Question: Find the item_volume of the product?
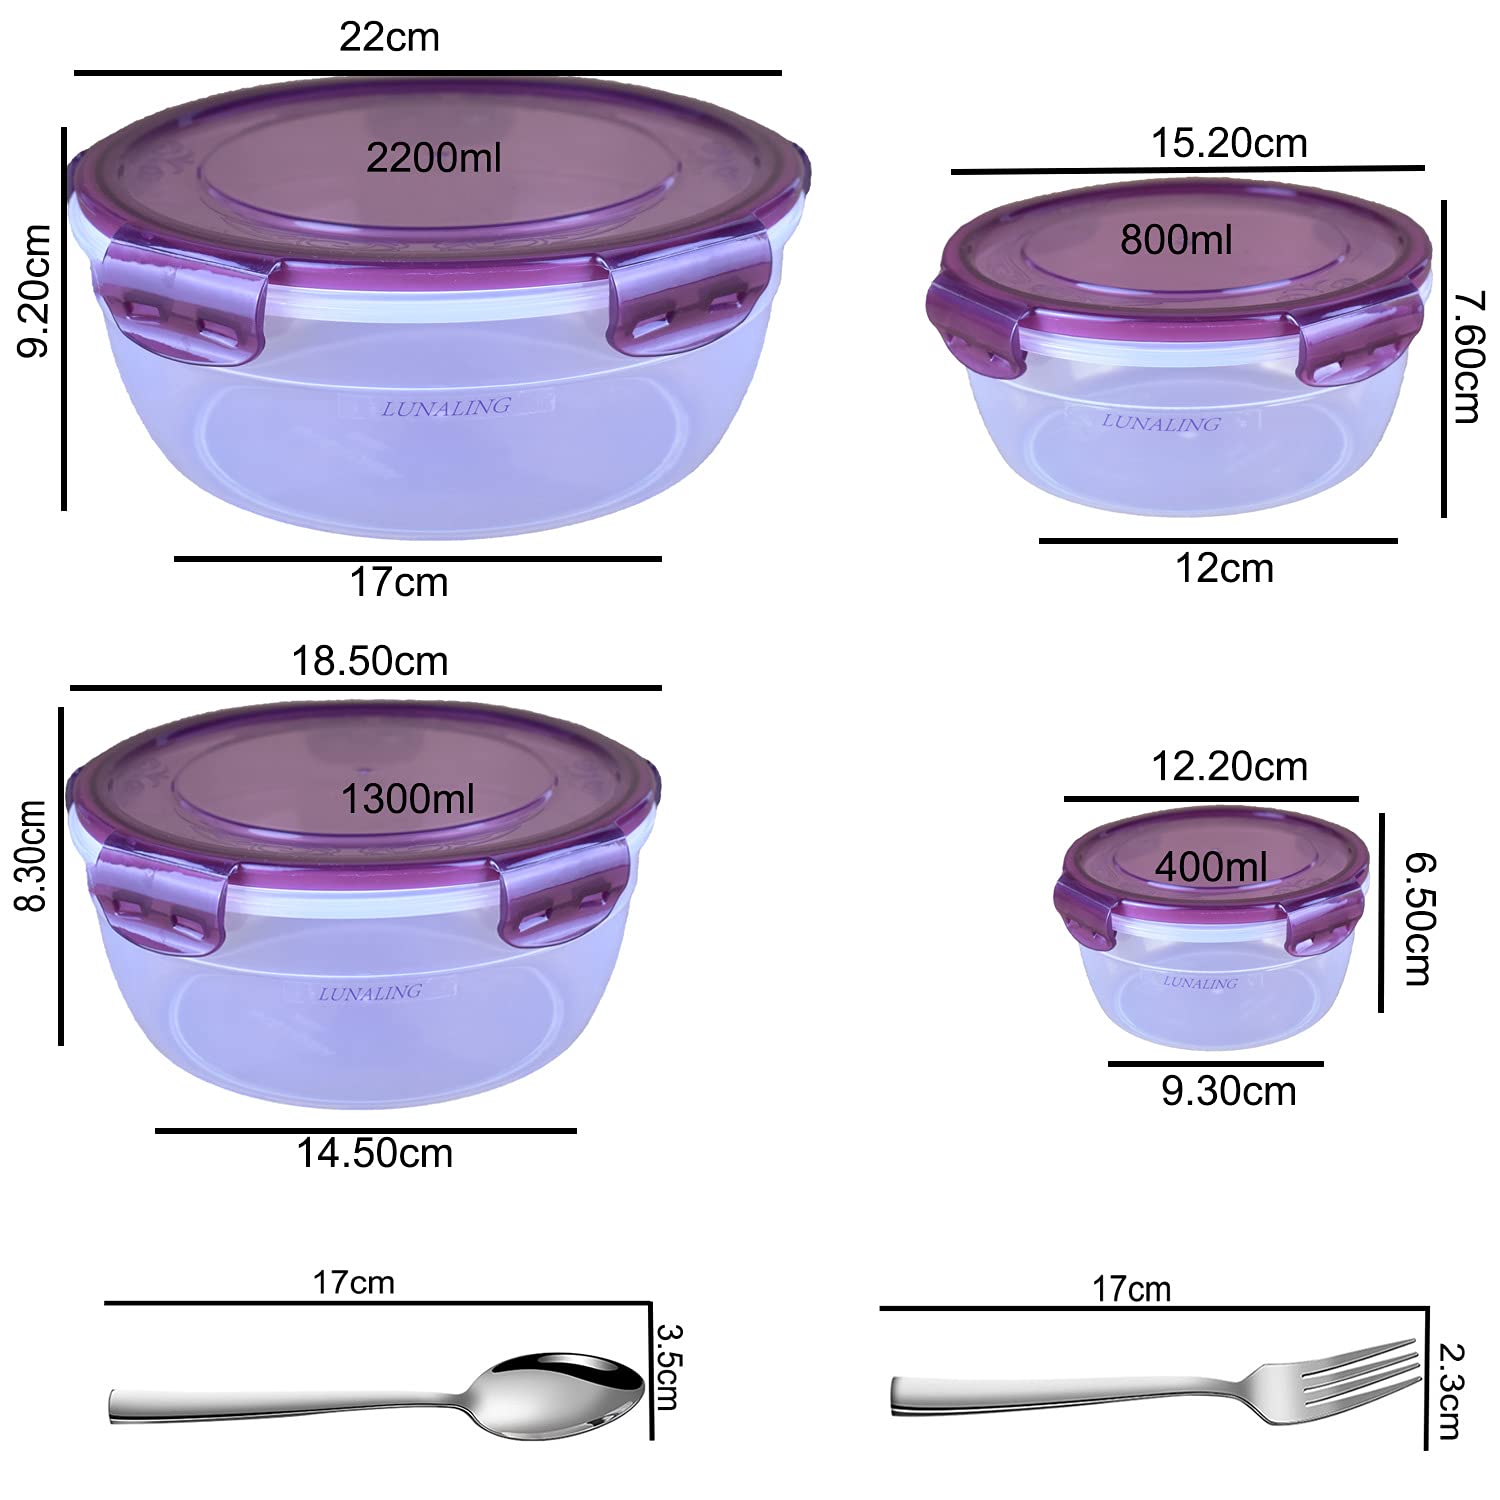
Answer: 1300.0 millilitre